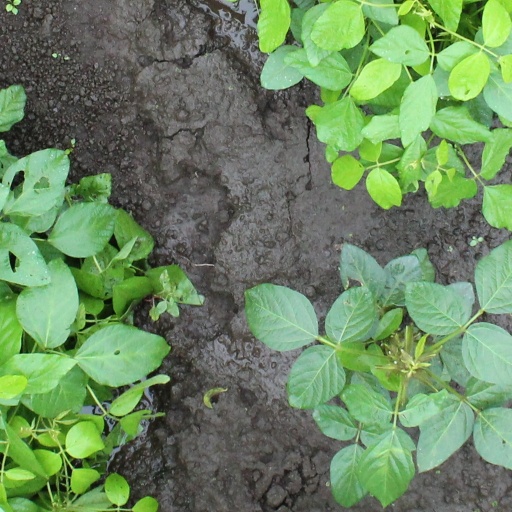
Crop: soybean